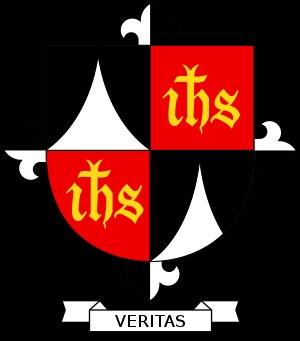
L'Ordre dominicain aux États-Unis, en dehors des États du Sud, est arrivé aux États-Unis au début du XIXᵉ siècle, grâce à Edward Fenwick, op. La province de Saint Joseph est fondée en 1805 couvrant à l'origine tout le territoire des États-Unis de l'époque. Aujourd'hui, il y a quatre provinces dominicaines dans le pays.